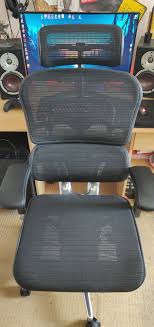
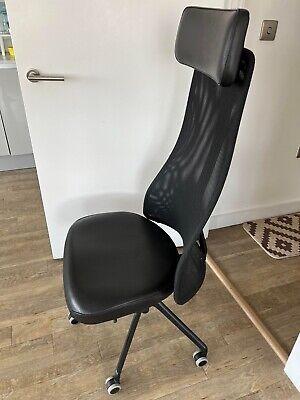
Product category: items_chair
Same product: no